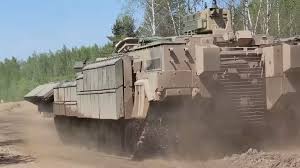
Label: BMP-T15